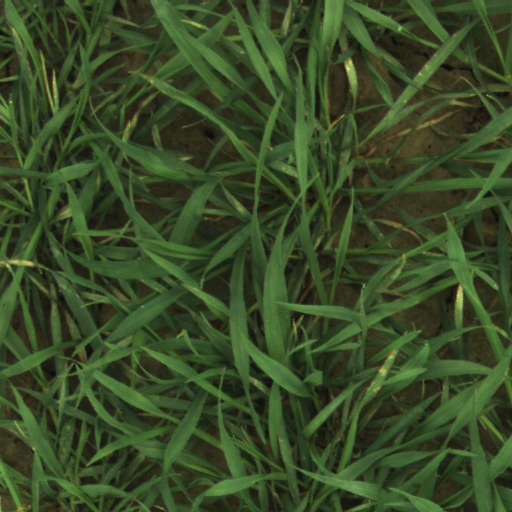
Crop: wheat